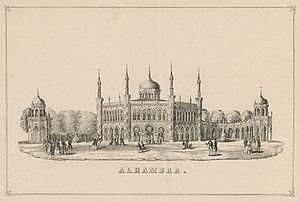
L'architecture néo-mauresque, ou renaissance mauresque, est l'un des styles architecturaux exotiques émergeant au XIXᵉ siècle, développé par des architectes européens et américains épris d'orientalisme.